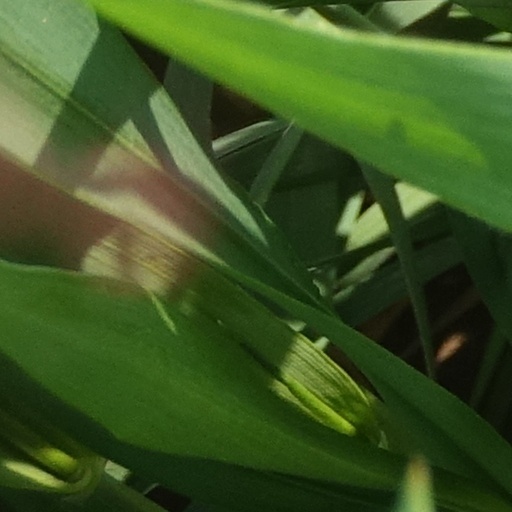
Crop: wheat